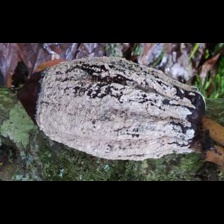
Label: moniliophthora